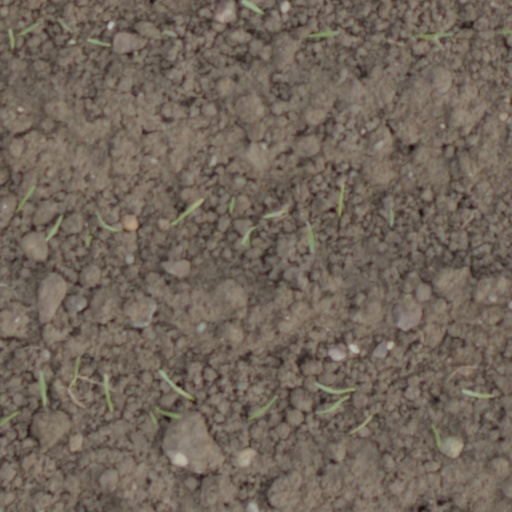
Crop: wheat